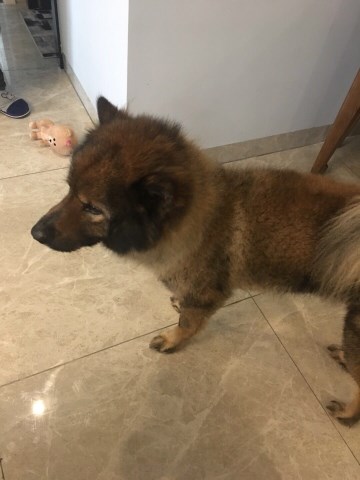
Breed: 2192-n000088-Samoyed